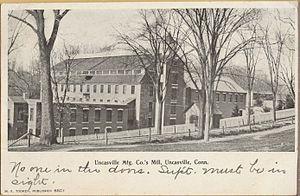
Uncasville est une ville du comté de New London située au sud-est de Montville, à l'embouchure de la rivière Oxoboxo River. La population était de 19 910 habitants en 2009.